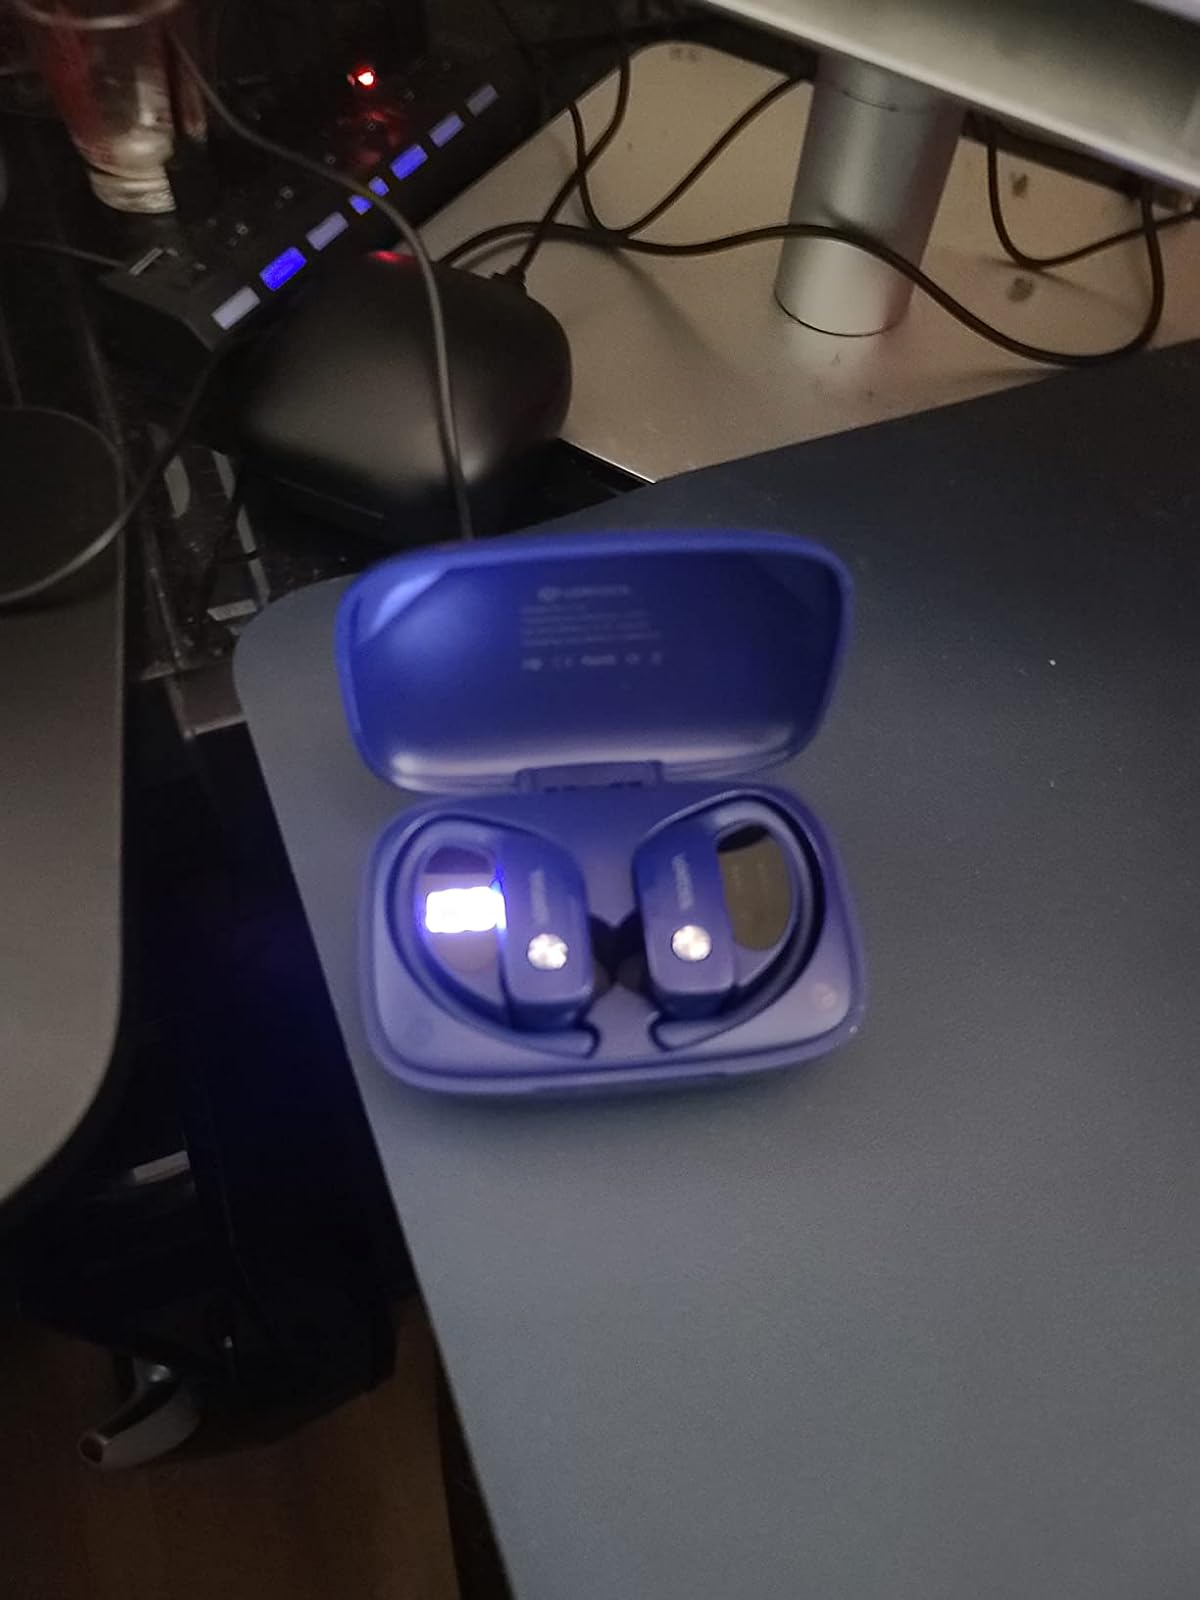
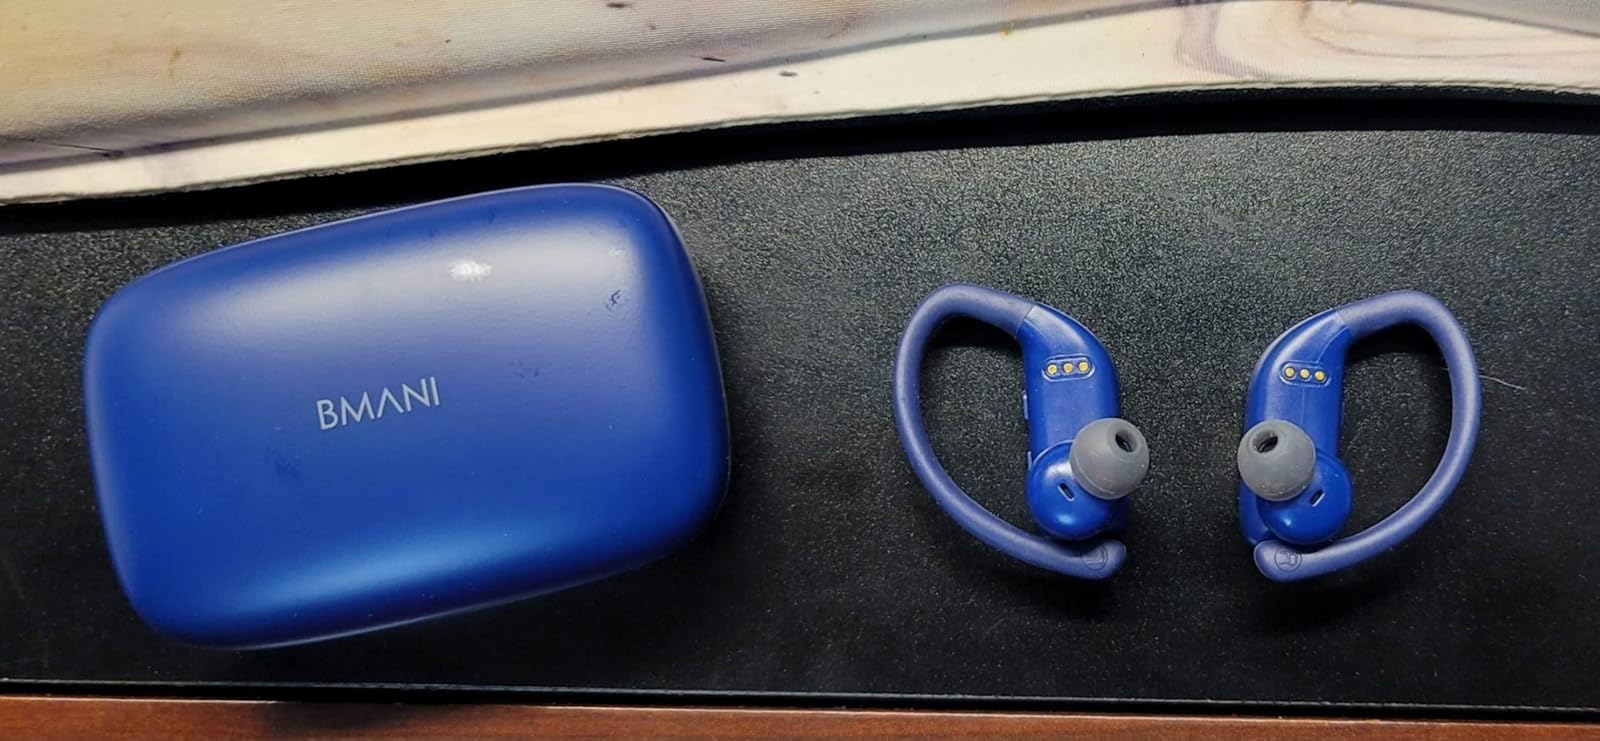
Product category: earbuds
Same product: yes